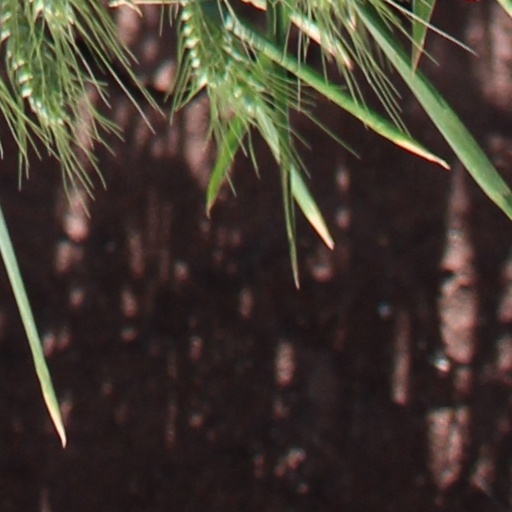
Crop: wheat